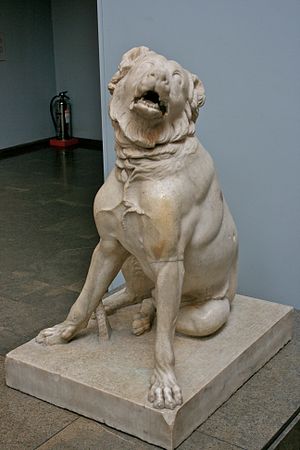
Molosser
Statue af molosserhund, nu uddød (British Museum).
Molosser er en gruppe af solidt byggede, store hunderacer, der alle nedstammer fra den samme fælles forfader. Navnet stammer fra Molossia, et område i det gamle Epirus, hvor den store hyrdehund var kendt som en Molossus.